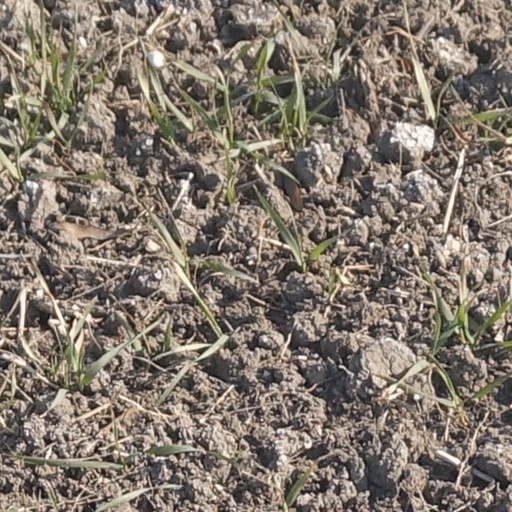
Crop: wheat